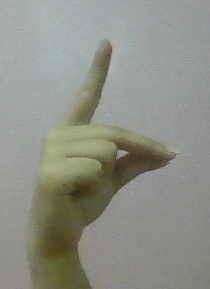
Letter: ta